Sibbolet funeral inscription

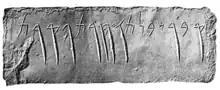
The Sibbolet funeral inscription

The Sibbolet funeral inscription is a Punic language inscription found in 1902 at Carthage. It measures 20 by 7 cm and is currently held at the Carthage National Museum. It is known as KAI 92, CIS I 5948, or R 768.